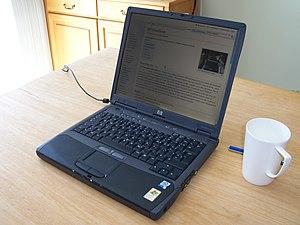
Ordinateur portable HP OmniBook 6100 avec clavier canadien multilingue standard.
HP OmniBook est une gamme d'ordinateurs personnels fabriqués par la société Hewlett-Packard de 1993 à 2002. Cette gamme comprend exclusivement des ordinateurs portables. Après l'acquisition de Compaq par Hewlett-Packard en 2002, la marque disparaît.